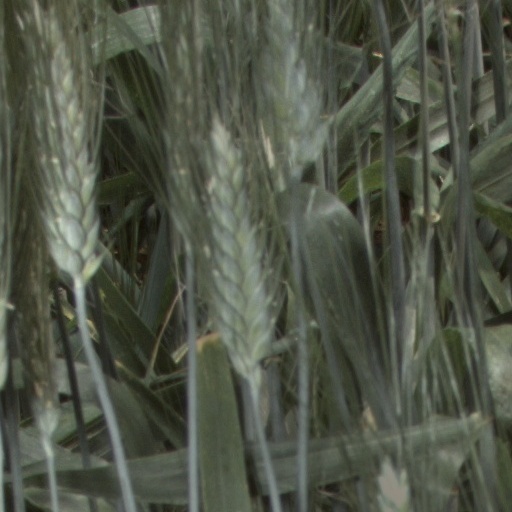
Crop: wheat